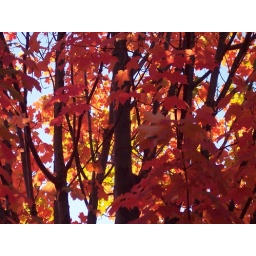
tree in front of my house